Royal Wulff

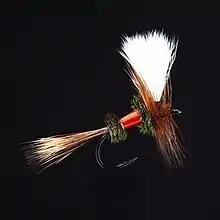
Royal Wulff

The Royal Wulff is a popular artificial fly used for dry fly fishing. It is an attractor pattern and a descendant of both the Royal Coachman fly and the Wulff style of hair wing flies named for Lee Wulff.